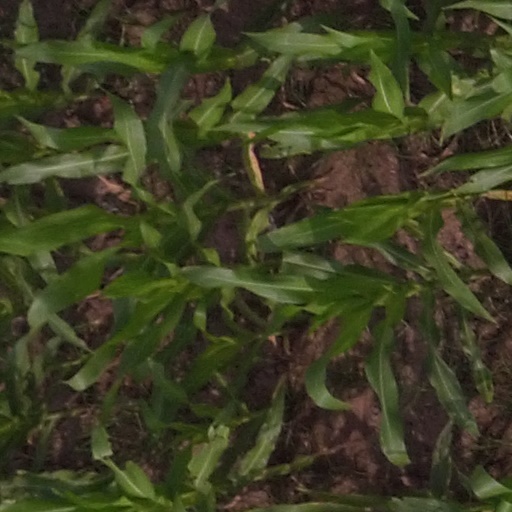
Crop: maize; corn